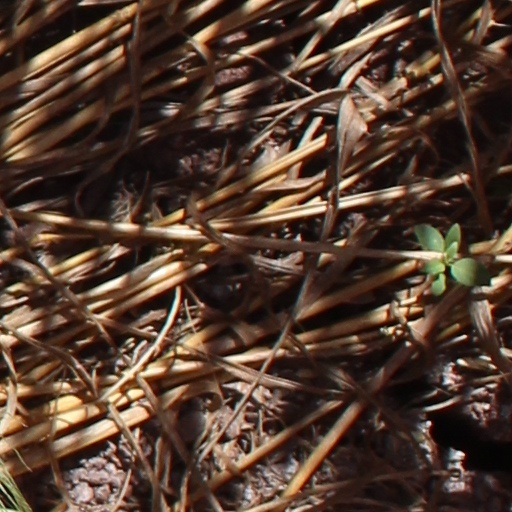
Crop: wheat